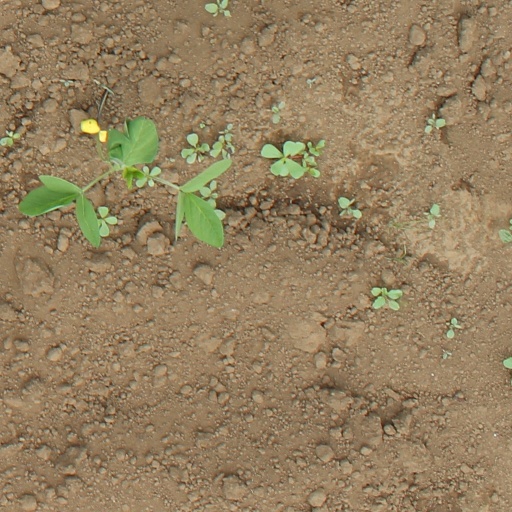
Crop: soybean